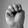
ASL letter: M